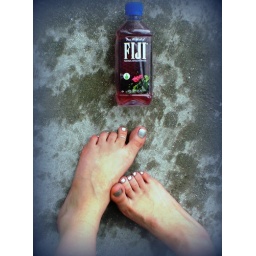
the Fiji water is pink cuz its got EmergenC acai berry powder in it....